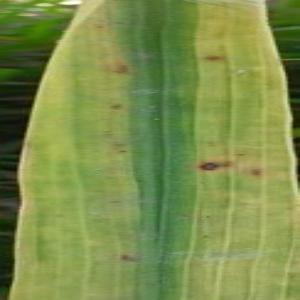
Disease: Brownspot